A Tale of Two Critters

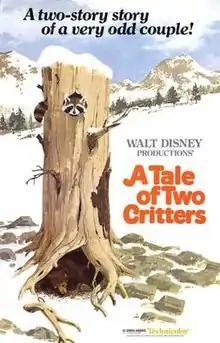
Theatrical release poster

A Tale of Two Critters is an American adventure documentary film produced by Walt Disney Productions, written and directed by Jack Speirs and released theatrically by Buena Vista Distribution on June 20, 1977.